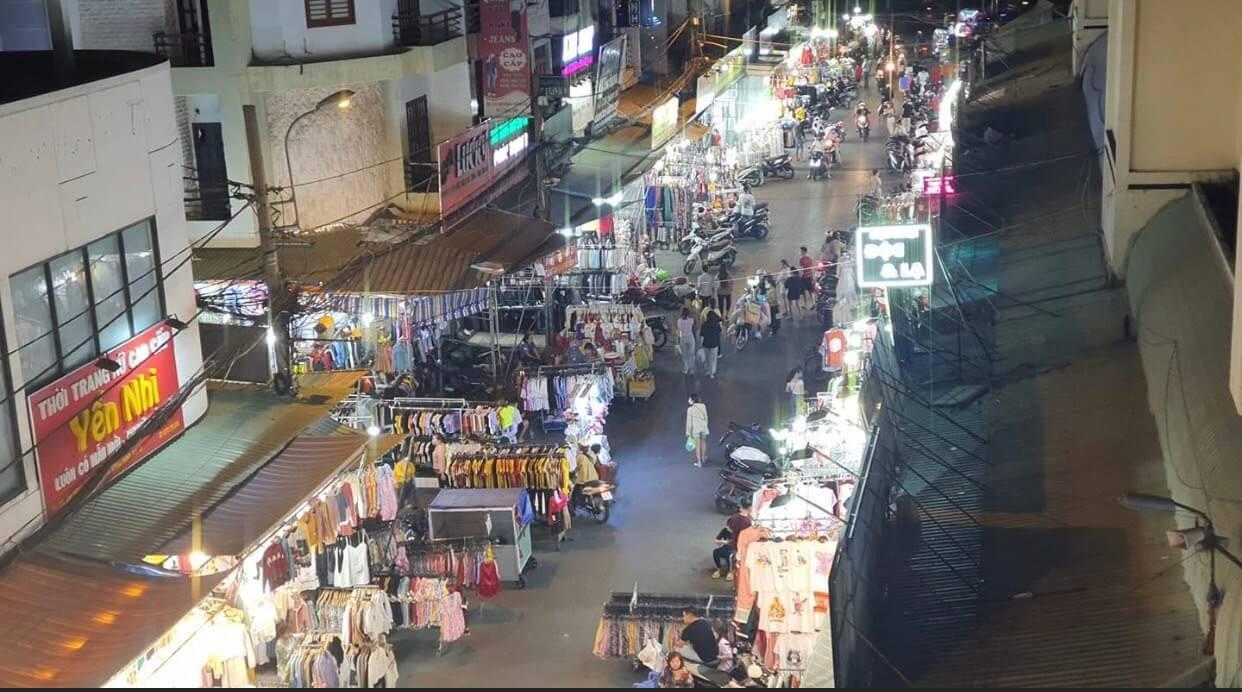
có nhiều người đang di chuyển ở bên trong khu phố